Vaire

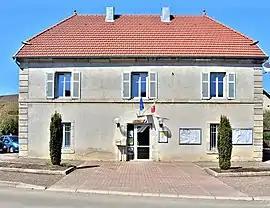
The town hall in Vaire

Vaire is a commune in the Doubs department of eastern France. The municipality was established on 1 June 2016 and consists of the former communes of Vaire-Arcier (the seat) and Vaire-le-Petit.